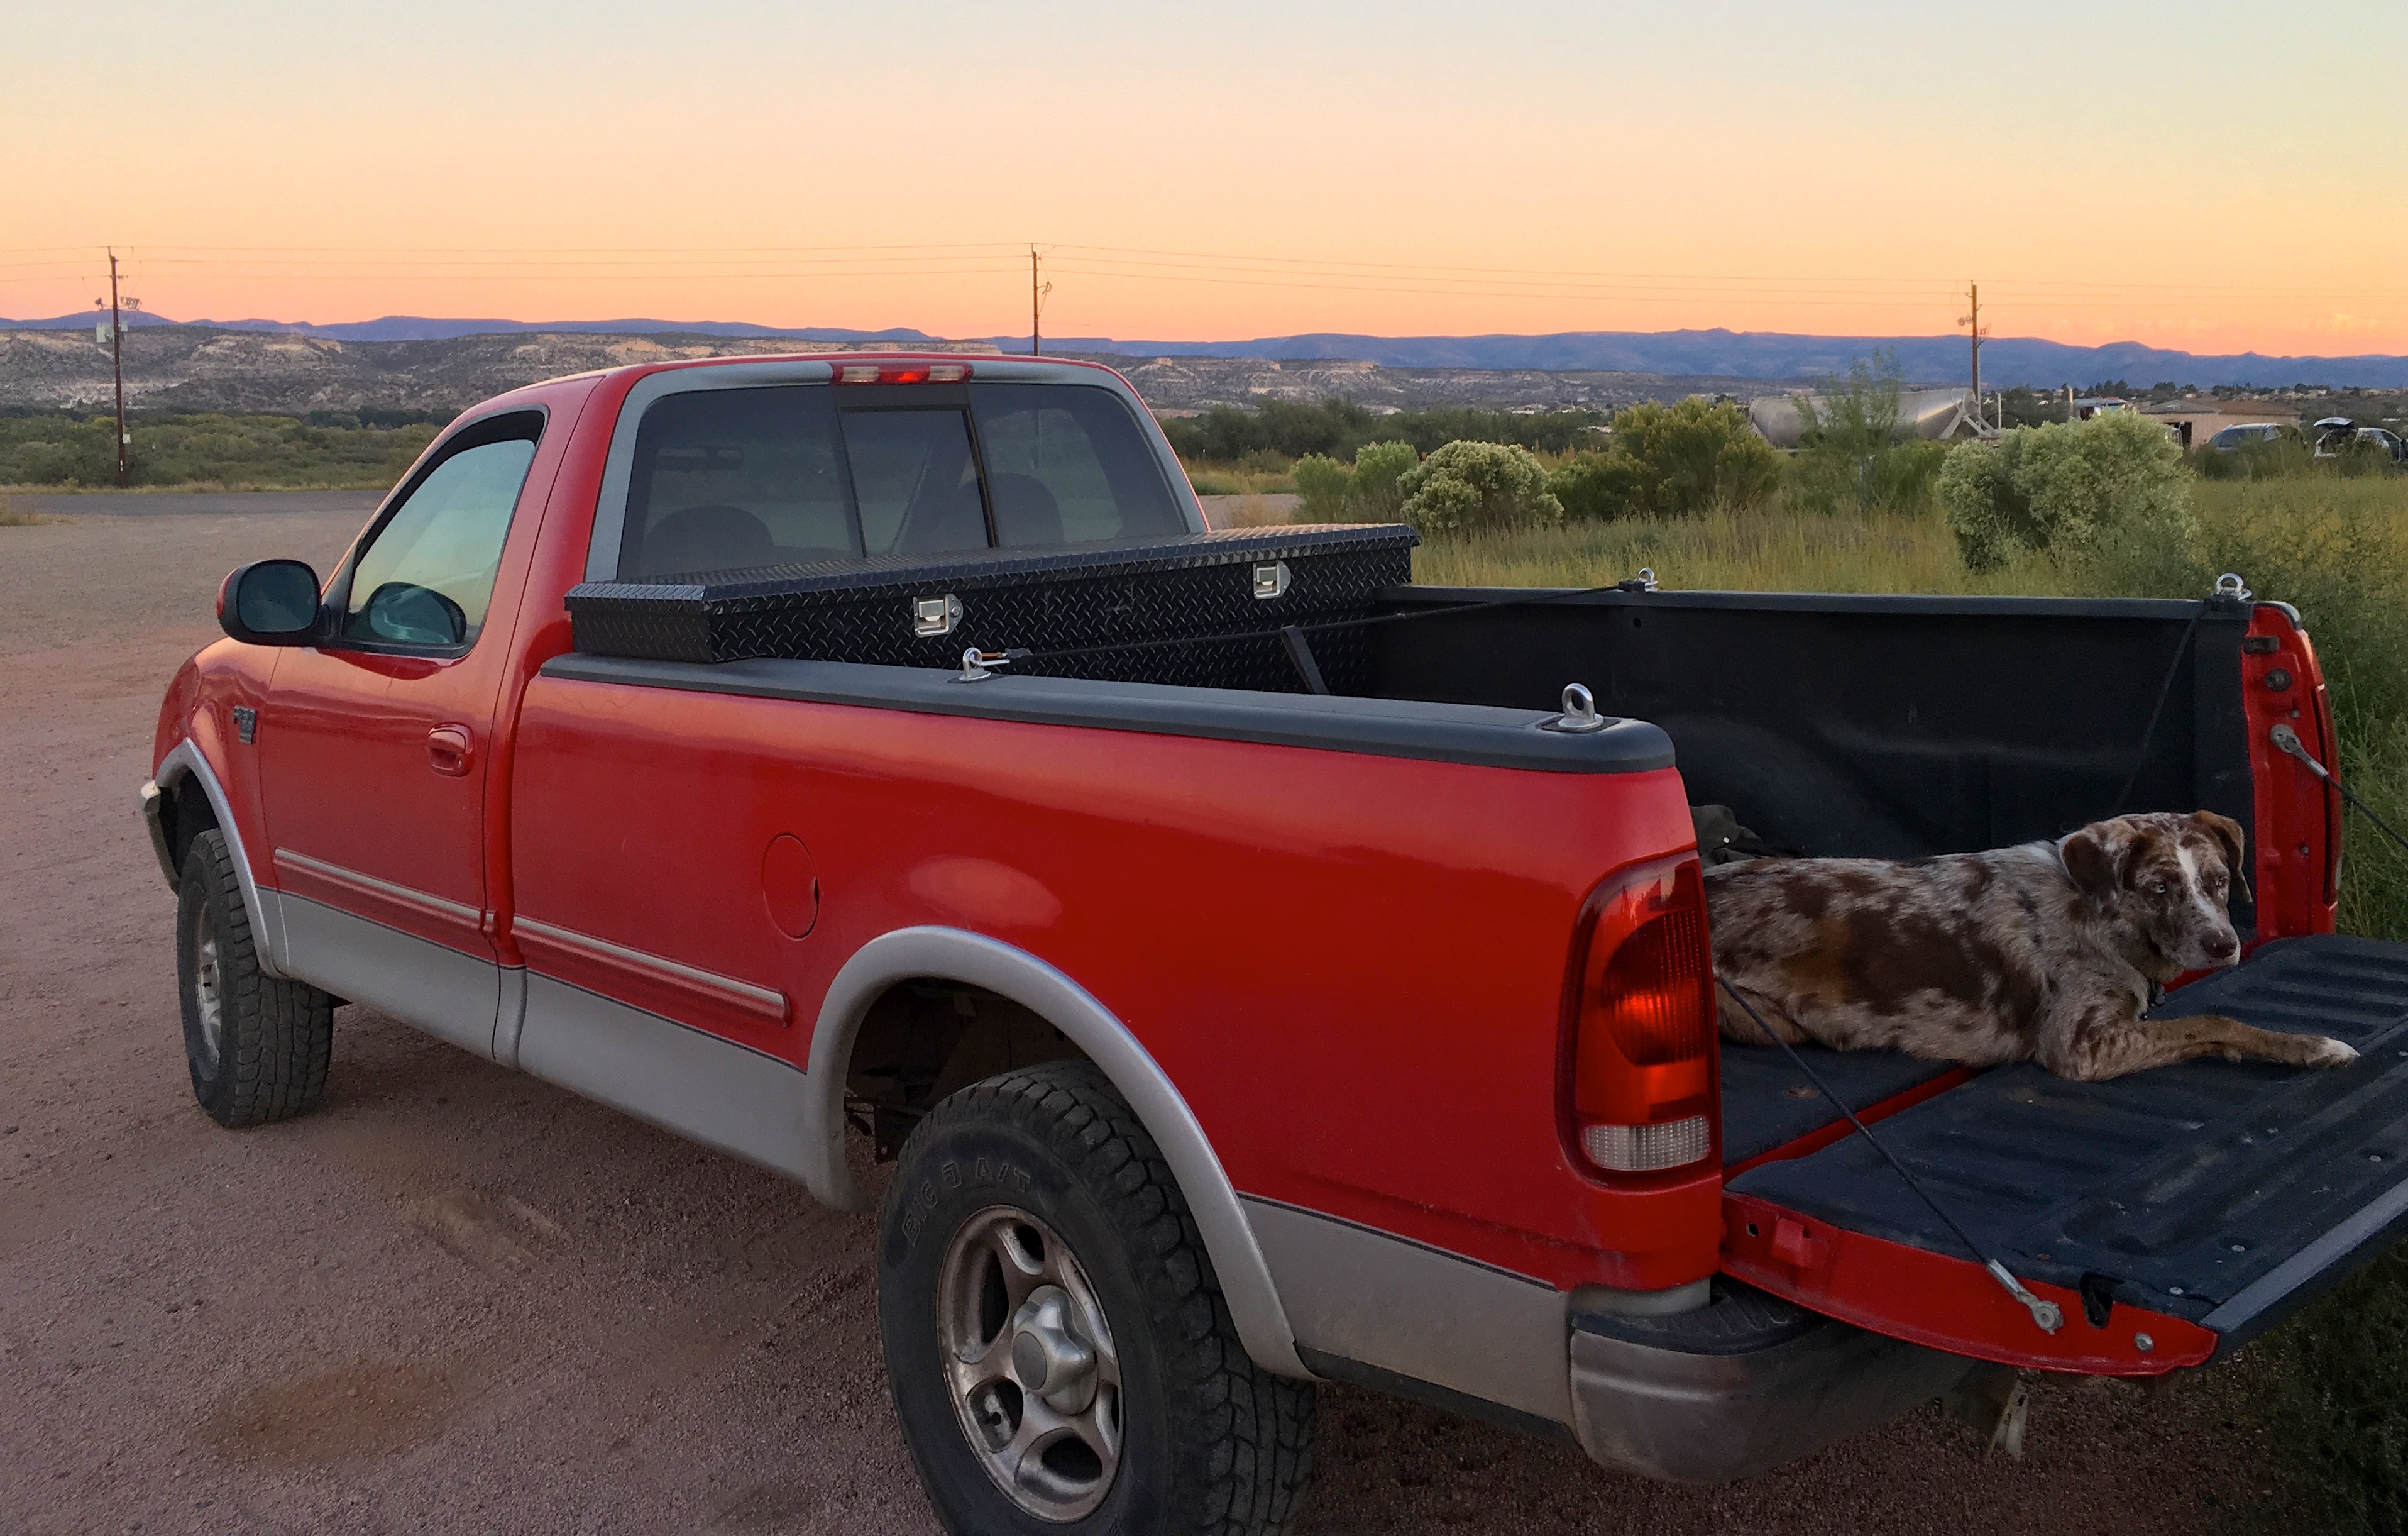
car, truck, vehicle, bumper, ford, pickup truck, land vehicle, automobile make, automotive exterior, truck bed part